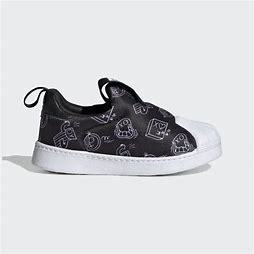
Brand: Adidas
Model: Superstar 360